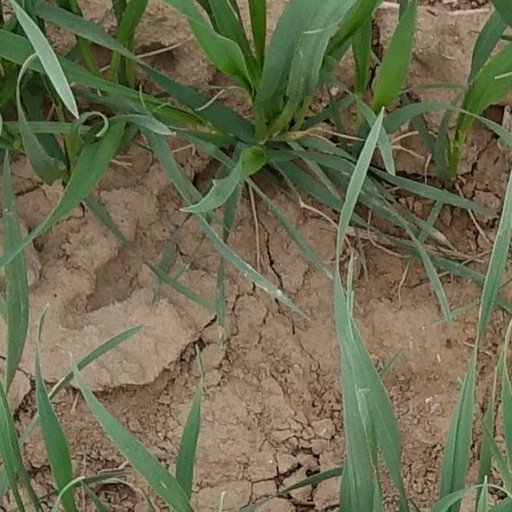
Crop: wheat